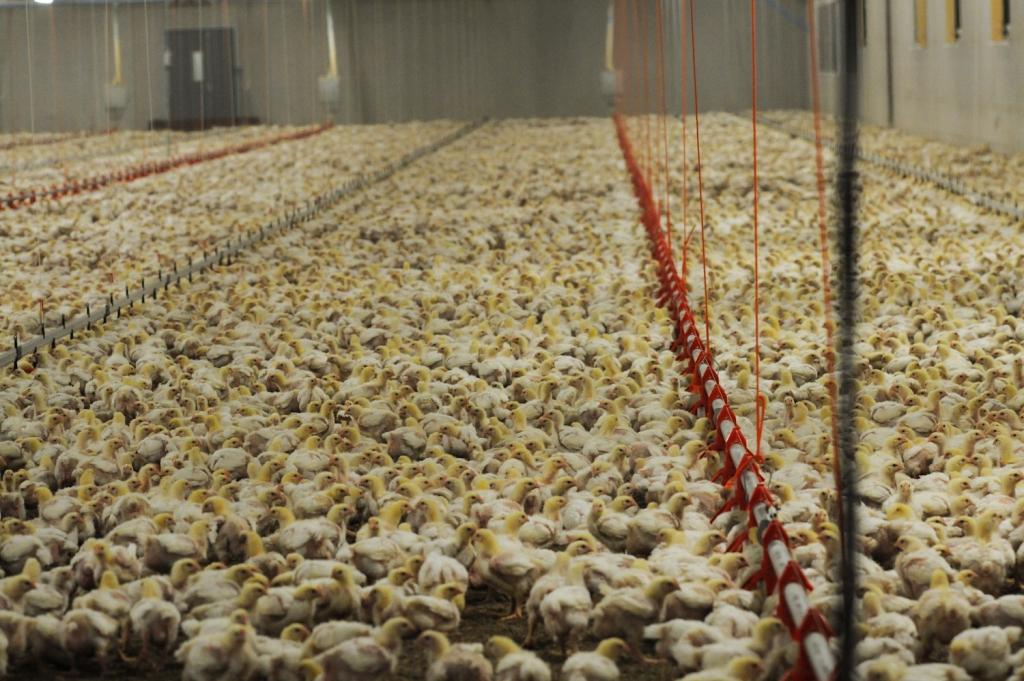
Ufugaji wa kuku wa kienyeji na wa kisasa, umekuwa ni swala kubwa katika uchumi na kukuza uchumi wa nchi, mbalimbali ikiwemo Afrika na nchi za mabara ya Ulaya. Ufugaji huu wa kuku, unaonyesha kuwa ni sehemu ya kuongeza mapato ya nchi hizo, za Afrika na mabara ya Ulaya.